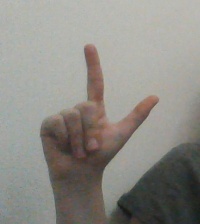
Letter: laam